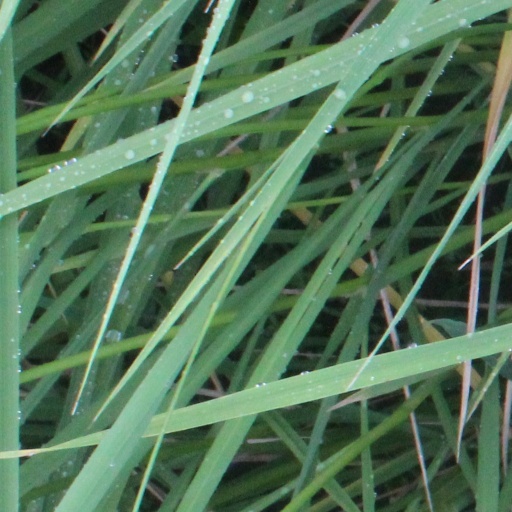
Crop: rice